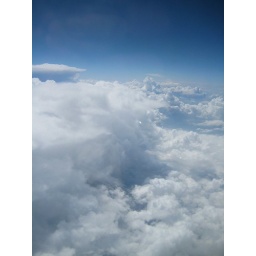
Taken on OA 415 from window seat 8A on August 31st 2007 over Northern Italy and Switzerland